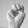
ASL letter: M